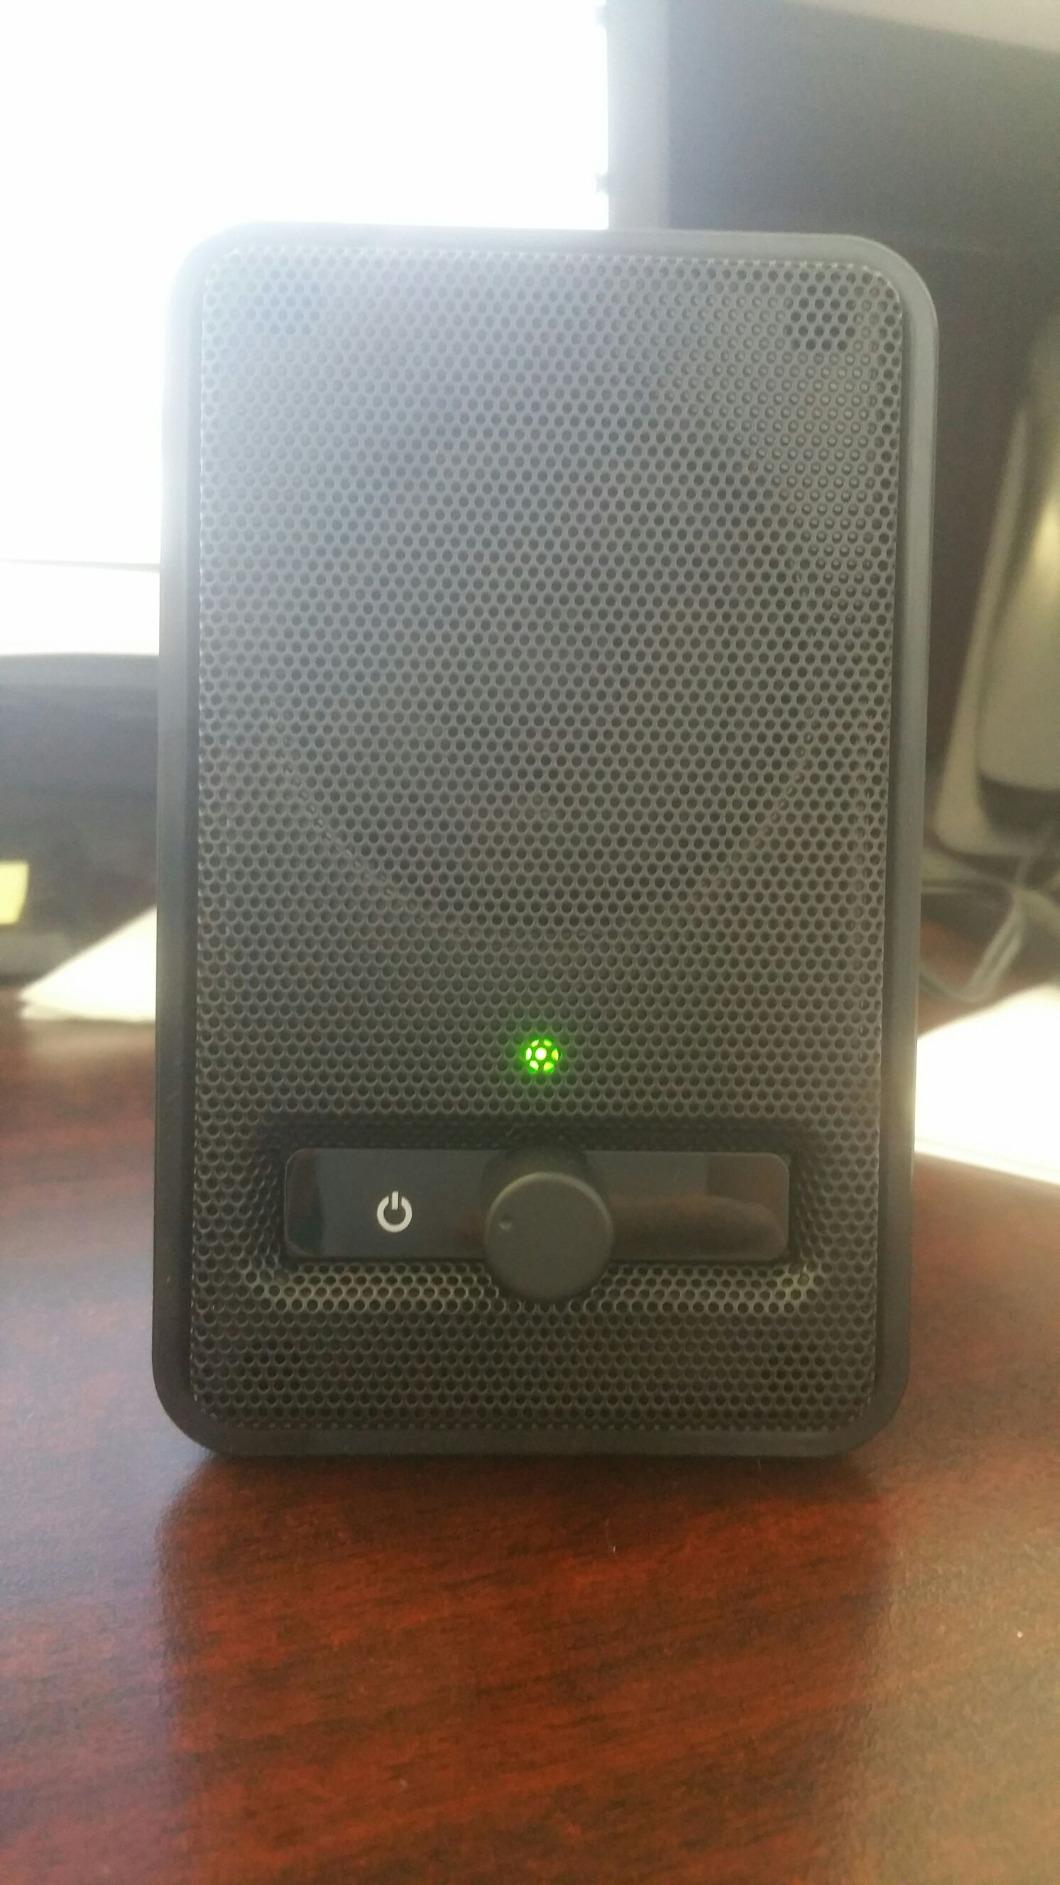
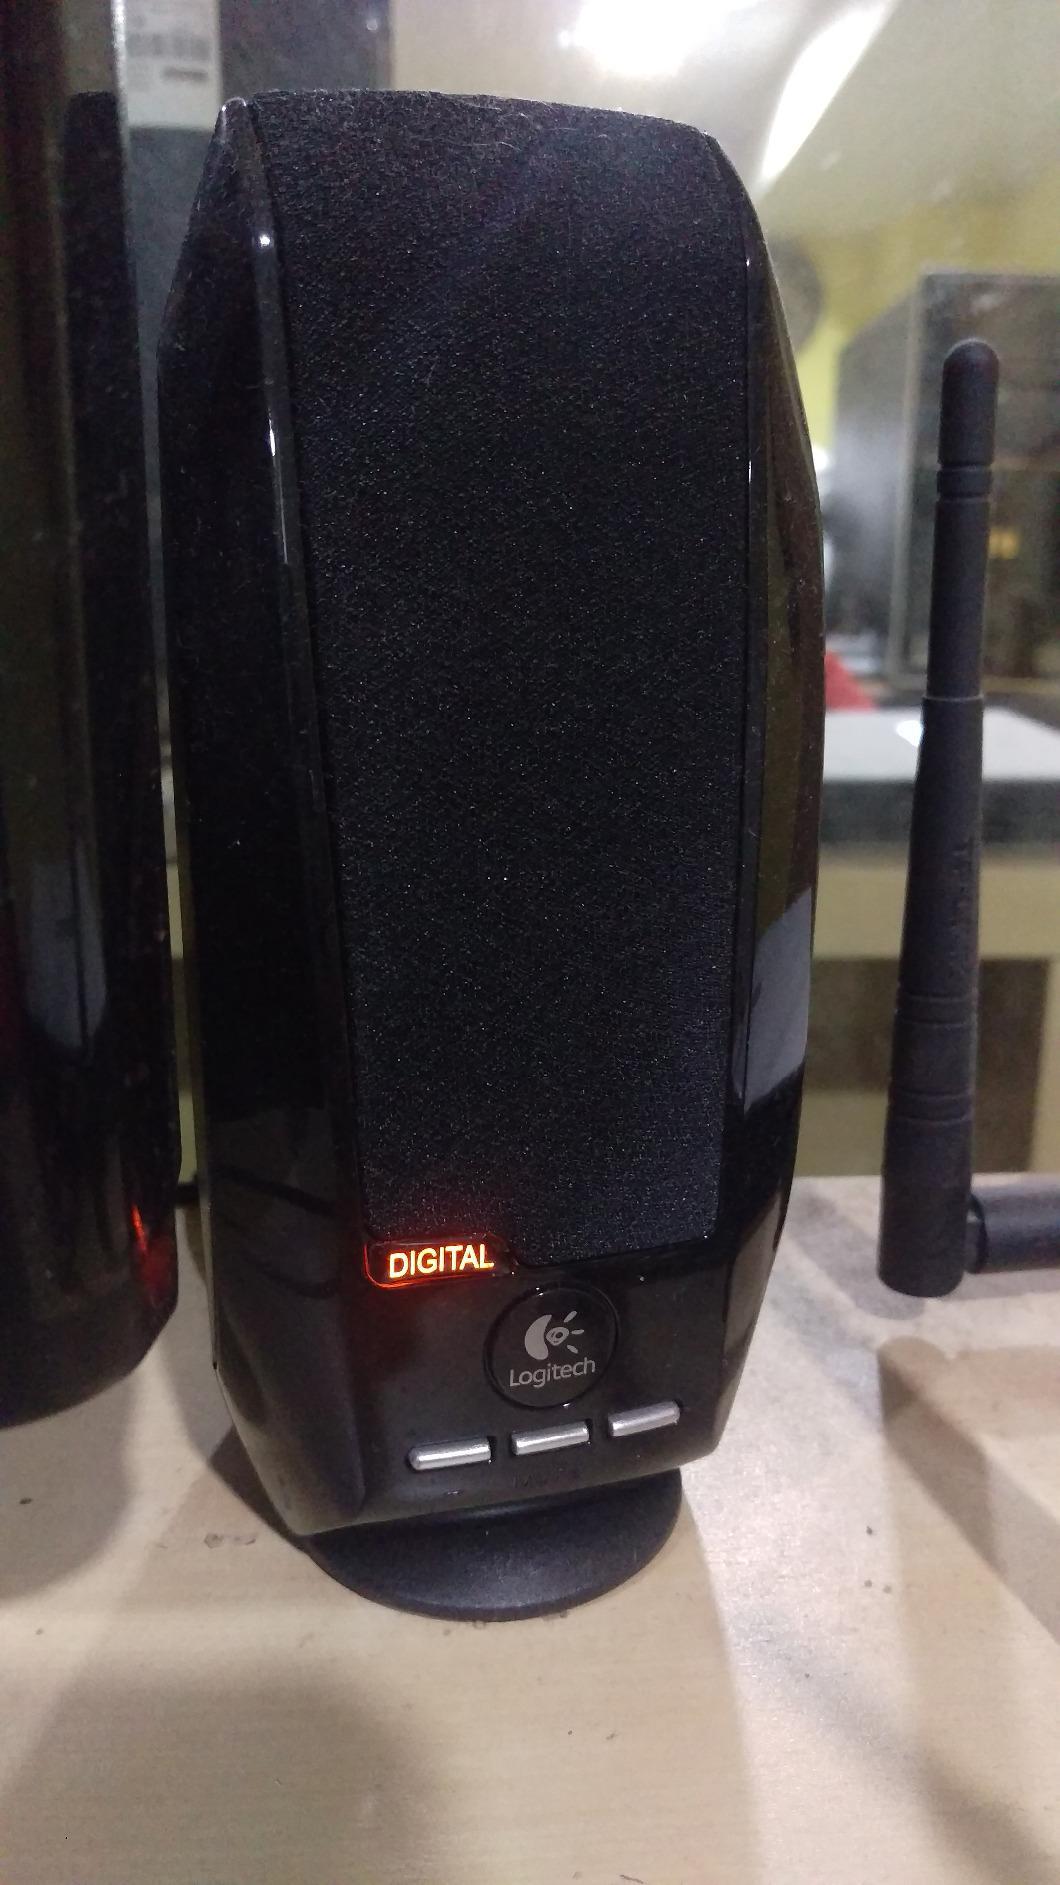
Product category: speaker
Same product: no